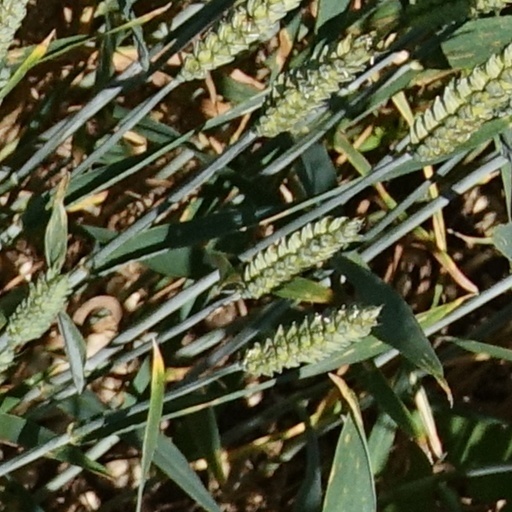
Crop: wheat